Joe Lally

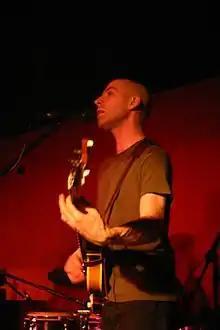
Joe Lally in Campinas, Sao Paulo

Joseph Francis Lally (born December 3, 1963) is an American bassist, vocalist and record label owner, best known for his work with Fugazi.